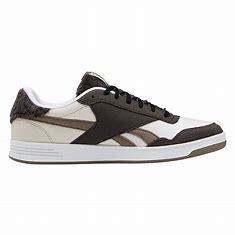
Brand: Reebok
Model: Royal Techque T